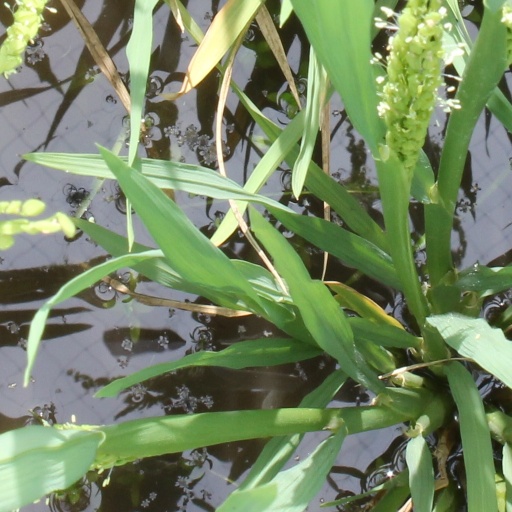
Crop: rice